Yorkhill Street drill hall

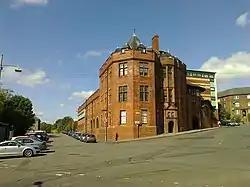
Yorkhill Street drill hall

The building was designed by William Hunter McNab of the Leiper and McNab architectural firm, to serve as the headquarters of the 2nd Volunteer Battalion the Highland Light Infantry. It was completed with funds donated by Sir Thomas Lipton in 1901. This unit became the 6th (City of Glasgow) Battalion, The Highland Light Infantry (Territorial Force) in 1908. The battalion was mobilised at the drill hall in August 1914 before being deployed to Gallipoli and then to the Western Front. The battalion amalgamated with the 5th, 10th and 11th Battalions of the Highland Light Infantry to form the 5th/6th Battalion, the Highland Light Infantry at the Hill Street drill hall in 1947.